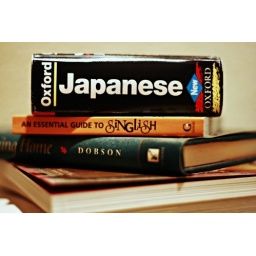
Our pile of books in the bathroom